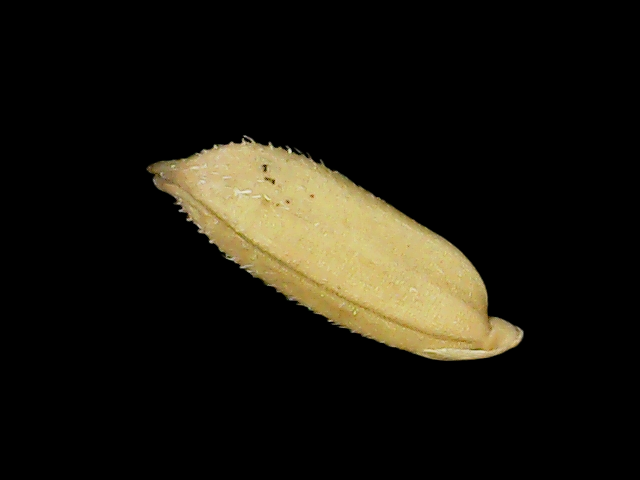
Rice variety: Binadhan23